Laura Morante

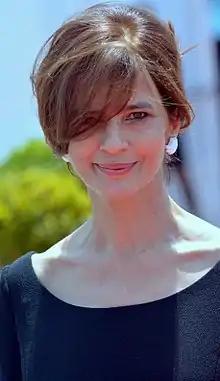
Morante at the 2017 Cannes Film Festival

Morante was born in Santa Fiora, province of Grosseto (Tuscany), the daughter of lawyer and playwright Marcello Morante, who was the son of Irma (née Poggibonsi) (a schoolteacher of Jewish descent) and Francesco Lo Monaco, from Sicily, and brother of the novelist Elsa Morante. Laura's mother is Maria Bona Palazzeschi.